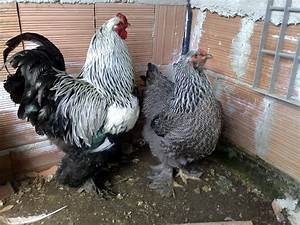
Label: chicken